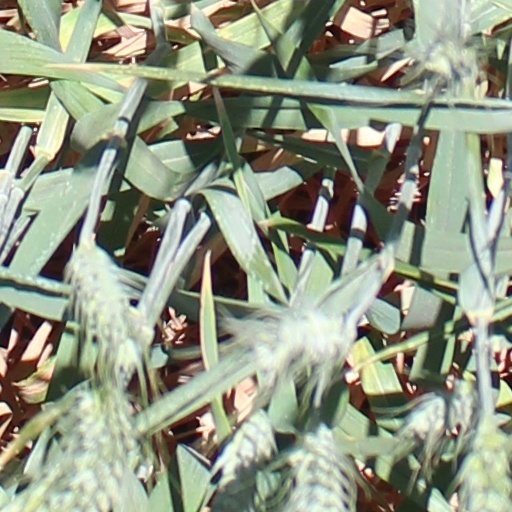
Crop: wheat